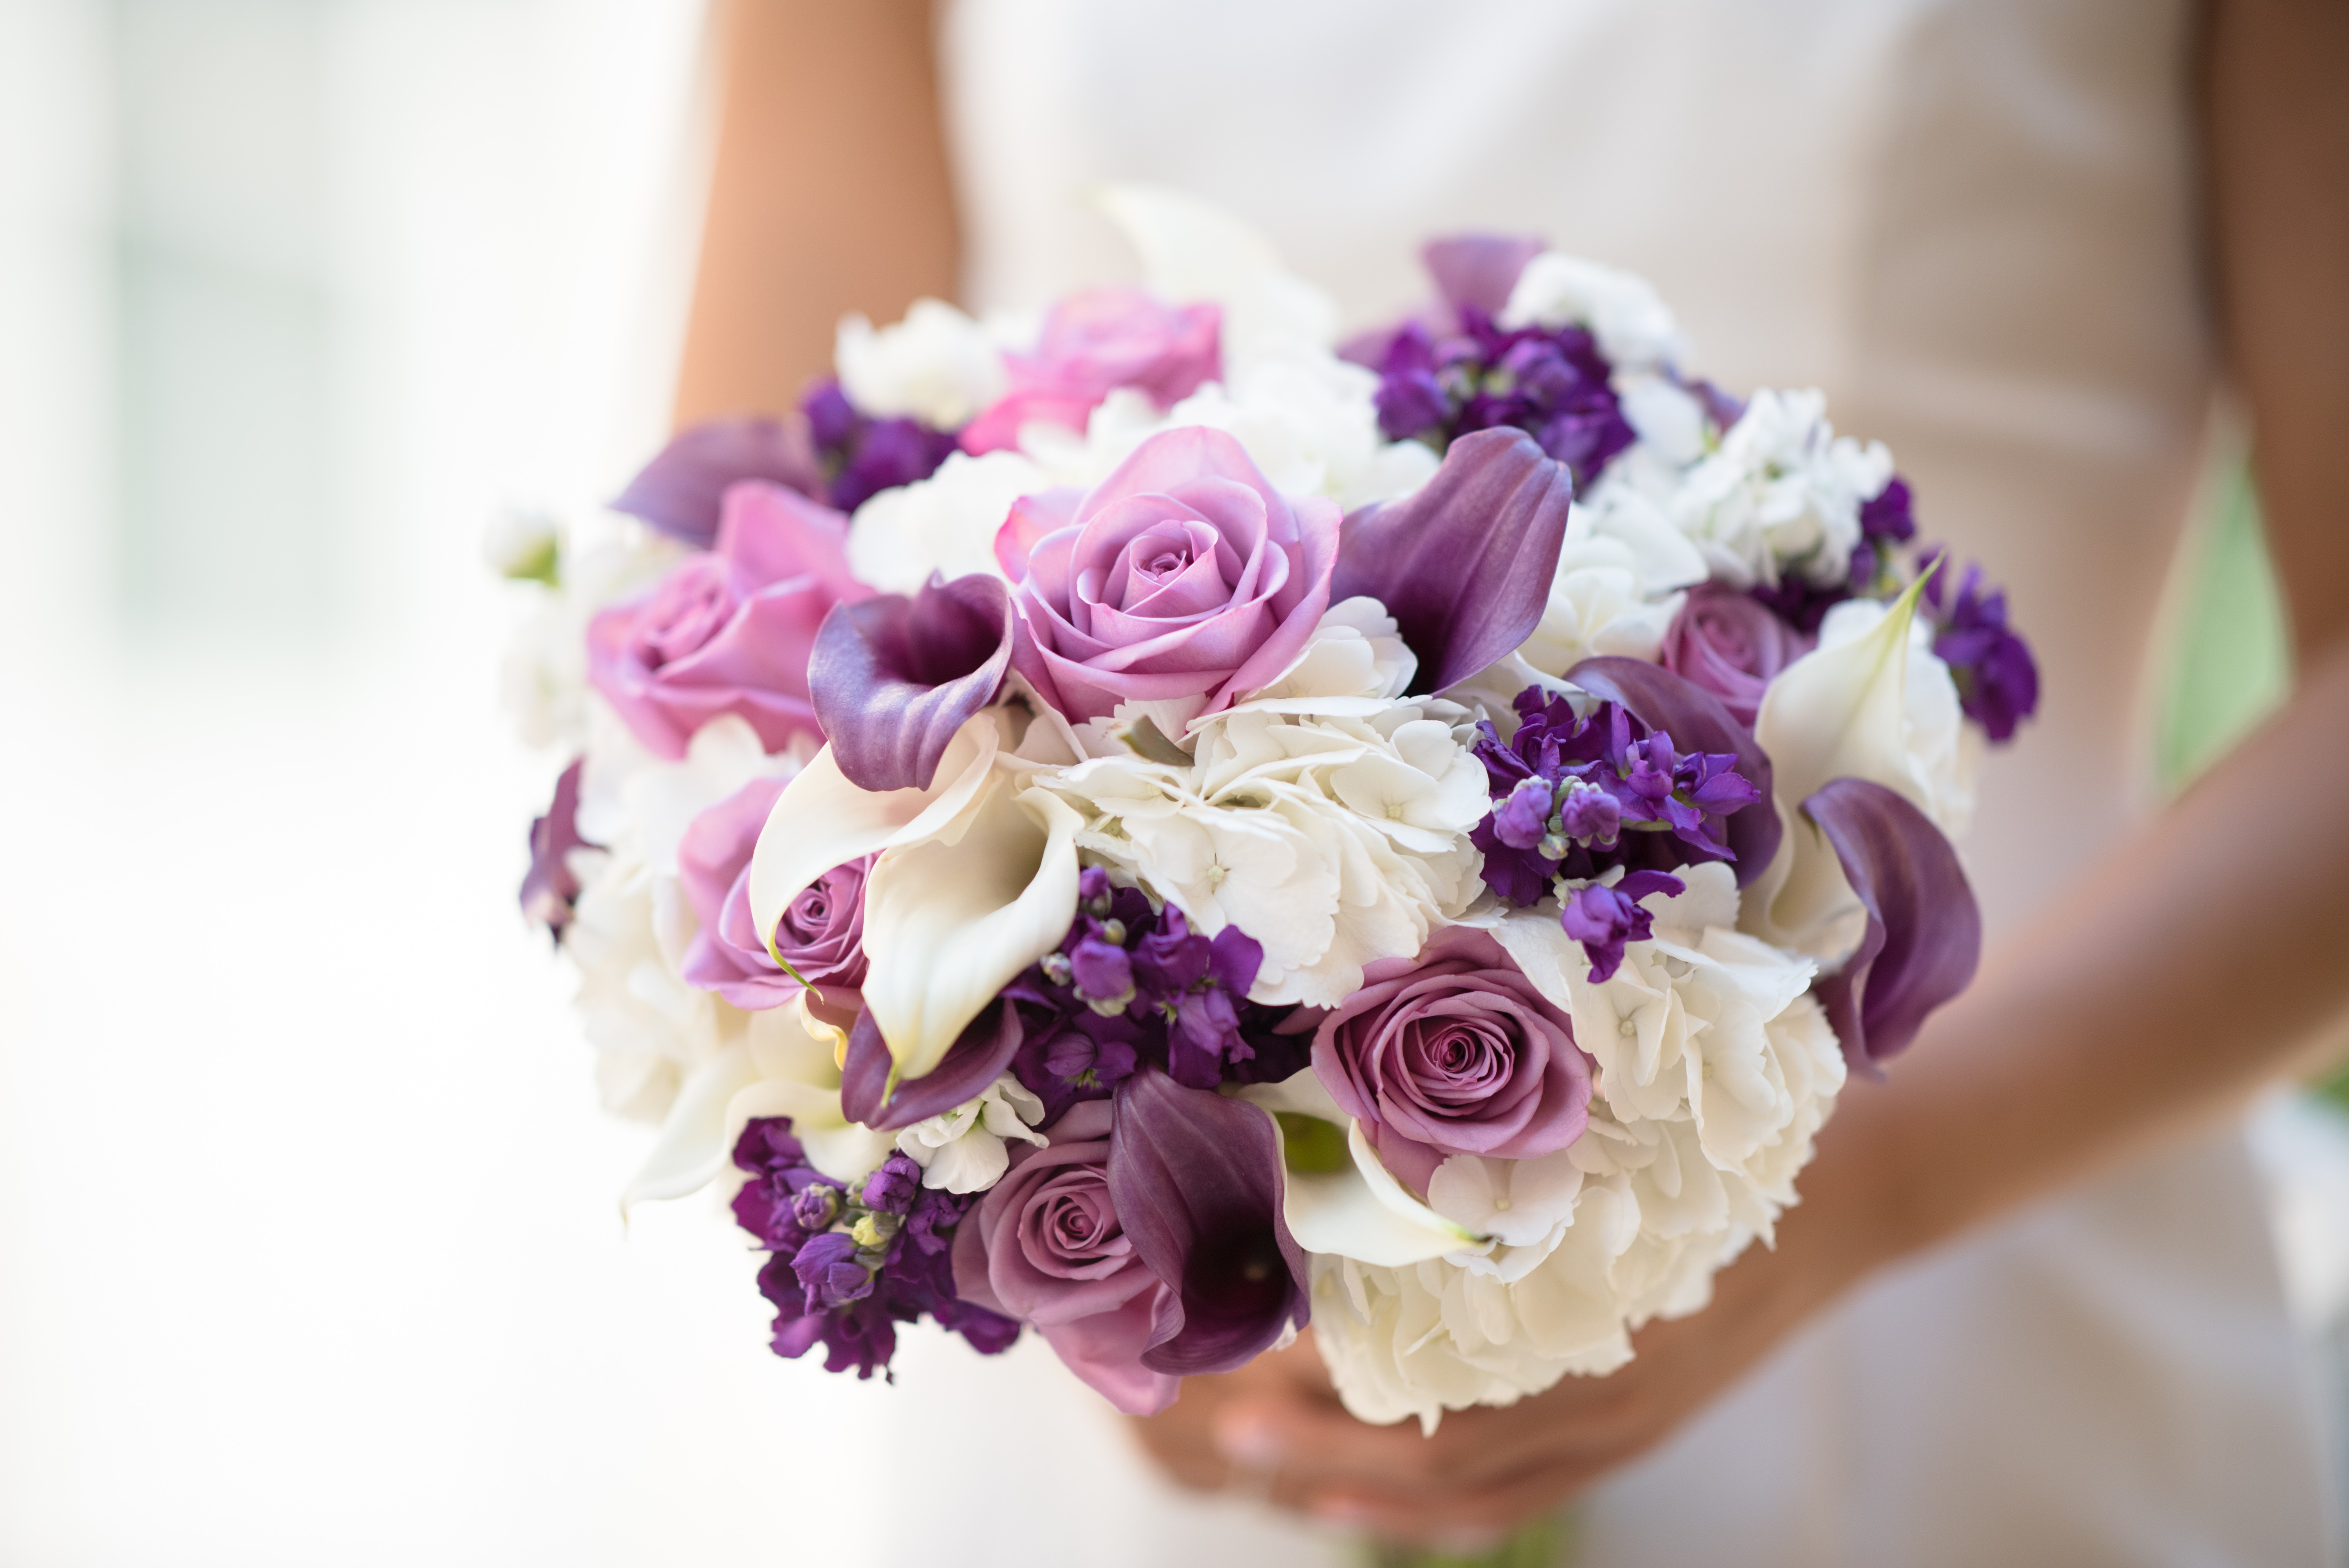
flower, flower bouquet, flower arranging, purple, floristry, pink, cut flowers, lilac, bride, rose family, floral design, lavender, rose, wedding ceremony supply, rose order, plant, centrepiece, petal, flowering plant, wedding